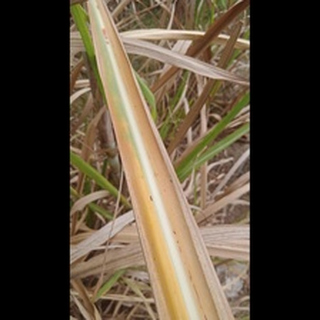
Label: sugarcane_yellow_leaf_disease